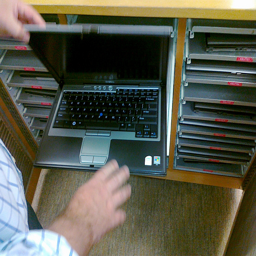
a man is touching a black laptop on a desk
A person with a laptop not all the way open.
Someone opening a s small computer on a shelf.
A laptop computer is being opened by a man.

A person opens the screen of a laptop computer.